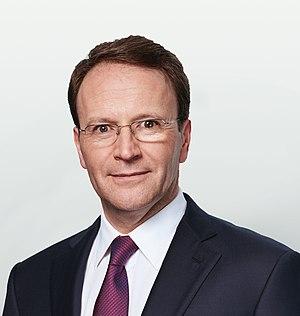
Ulf Mark Schneider est un chef d'entreprise allemand et americain, PDG de Nestlé.